2016 Campeonato Brasileiro Série A

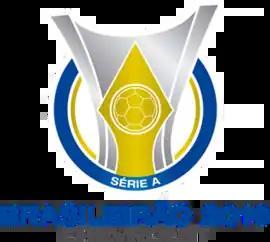

The 2016 was the 60th season of the Série A, the top level of professional football in Brazil, and the 13th edition in a double round-robin since its establishment in 2003. The season began on 15 May 2016 and ended on 11 December 2016. Fixtures for the 2016 season were announced on 25 April 2016. Palmeiras won the title, their ninth overall.